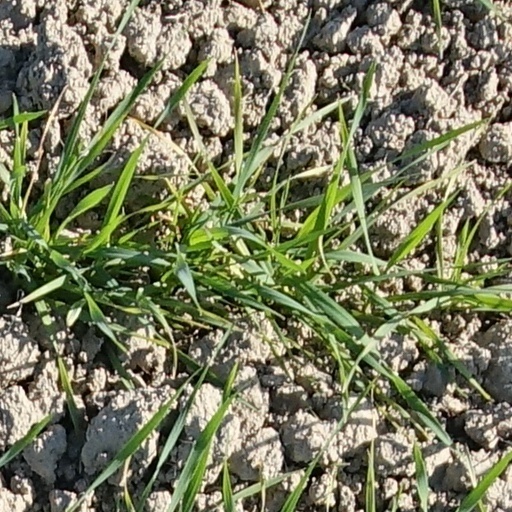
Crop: wheat